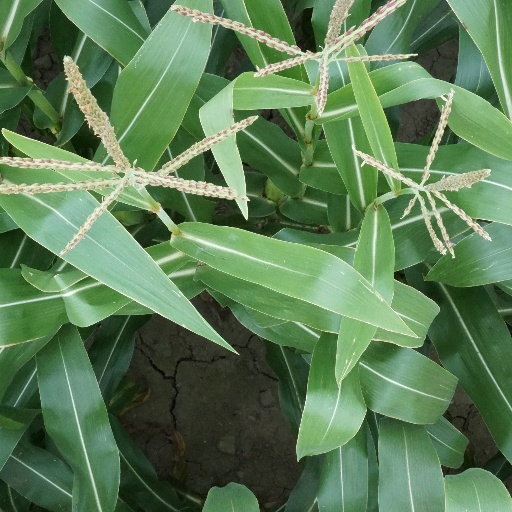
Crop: maize; corn